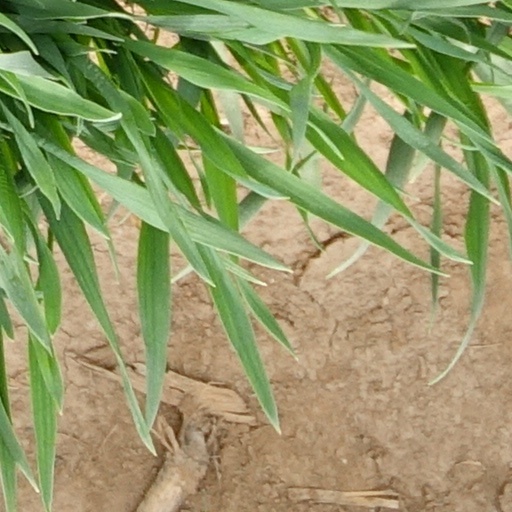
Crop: wheat